Miniature (illuminated manuscript)

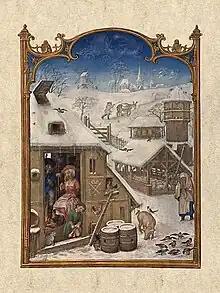
The month February. From the Grimani Breviary, a key work in the late history of Flemish illuminated manuscripts,(-1520).

The influence which the Carolingian school exercised on the miniatures of the southern Anglo-Saxon artists shows itself in the extended use of body-color and in the more elaborate employment of gold in the decoration. Such a manuscript as the Benedictional of St. Æthelwold, bishop of Winchester, 963 to 984, with its series of miniatures drawn in the native style but painted in opaque pigments, exhibits the influence of the foreign art. But the actual drawing remained essentially national, marked by its own treatment of the human figure and by the disposition of the drapery with fluttering folds. The style was refined, tending to exaggeration and disproportion of the limbs. With the Norman Conquest this remarkable native school died.